BugMeNot

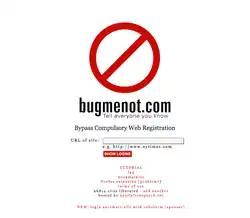
The original BugMeNot website

BugMeNot provides an option for site owners to block their site from the BugMeNot database, if they match one or more of the following criteria: